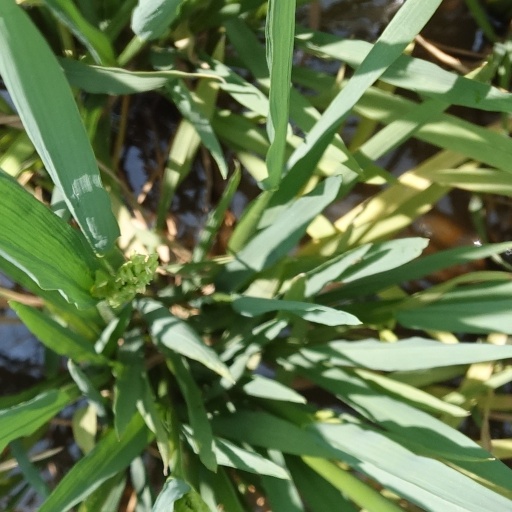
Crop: rice